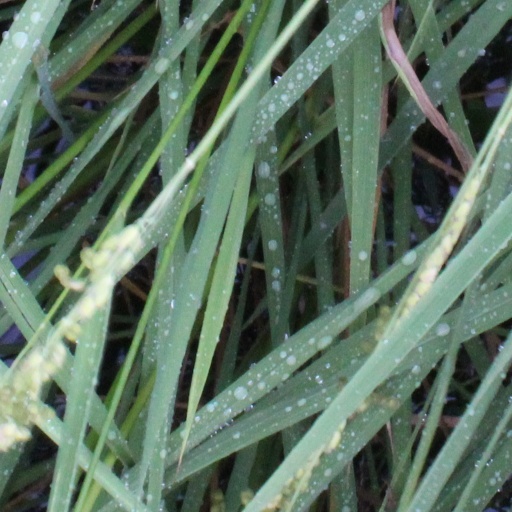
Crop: rice